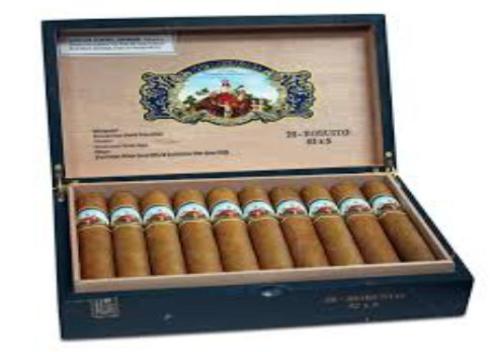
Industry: Necessities